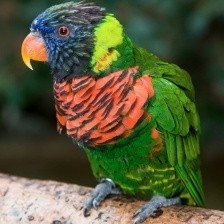
Species: RAINBOW LORIKEET
Scientific name: TRICHOGLOSSUS MOLUCCANUS
ImageNet parent category: lorikeet